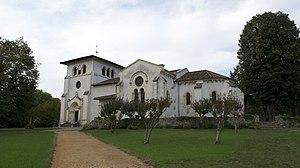
L'Église Saint-Sever de Tosse est situé sur la commune de Tosse, dans le département français des Landes. This building is inscrit au titre des Monuments Historiques. It is indexed in the Base Mérimée, a database of architectural heritage maintained by the French Ministry of Culture,
Le département français des Landes compte 438 églises pour un total de 331 communes, soit une moyenne de 1,32 église par commune. La commune de Parleboscq, née de la réunion de sept paroisses, compte à elle seule sept églises.
Cet article recense les monuments historiques des Landes, en France.
L'église Saint-Sever de Tosse est un lieu de culte catholique situé sur la commune de Tosse, dans le département français des Landes.